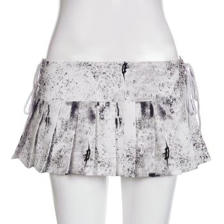
Label: Model